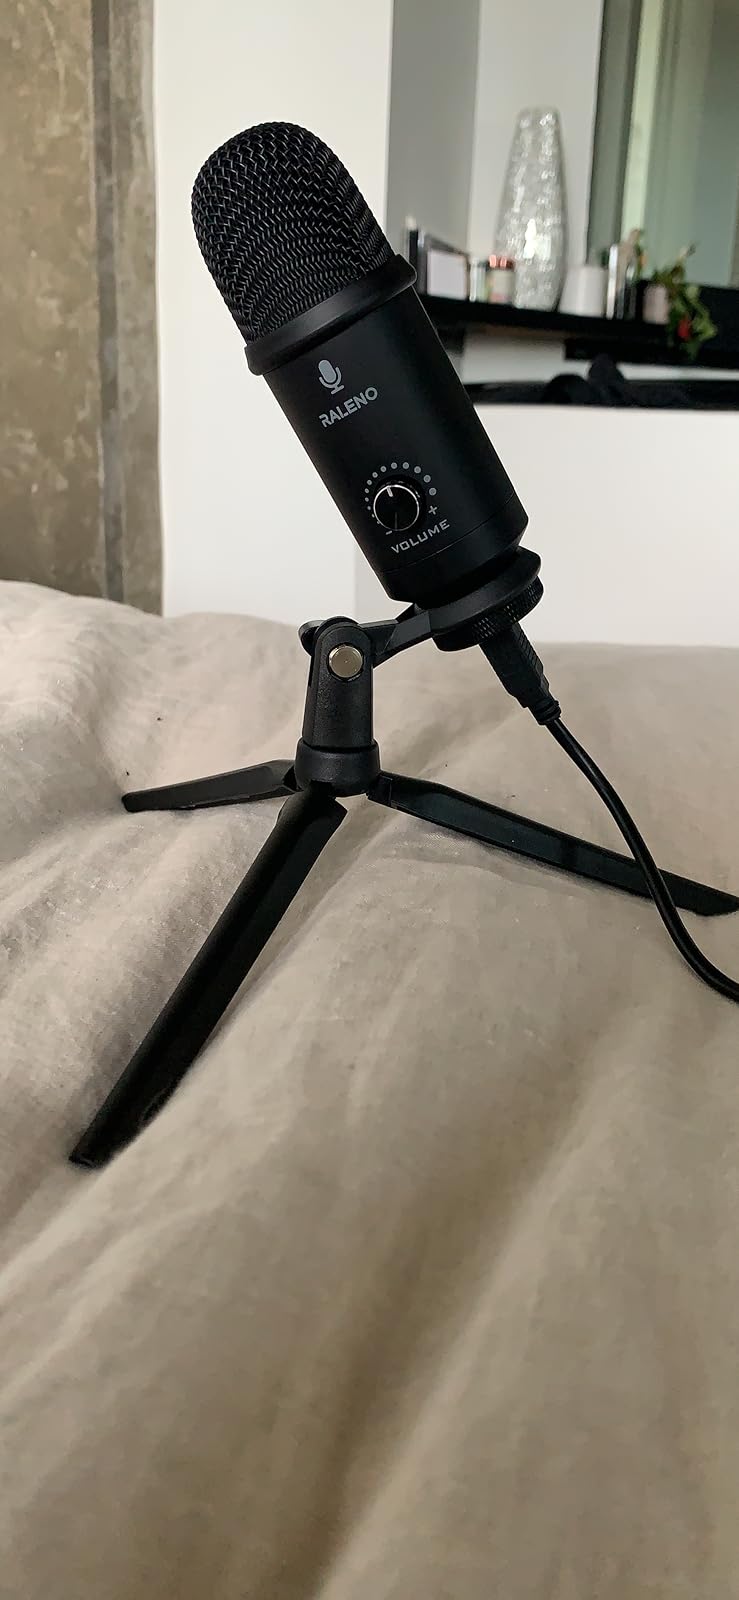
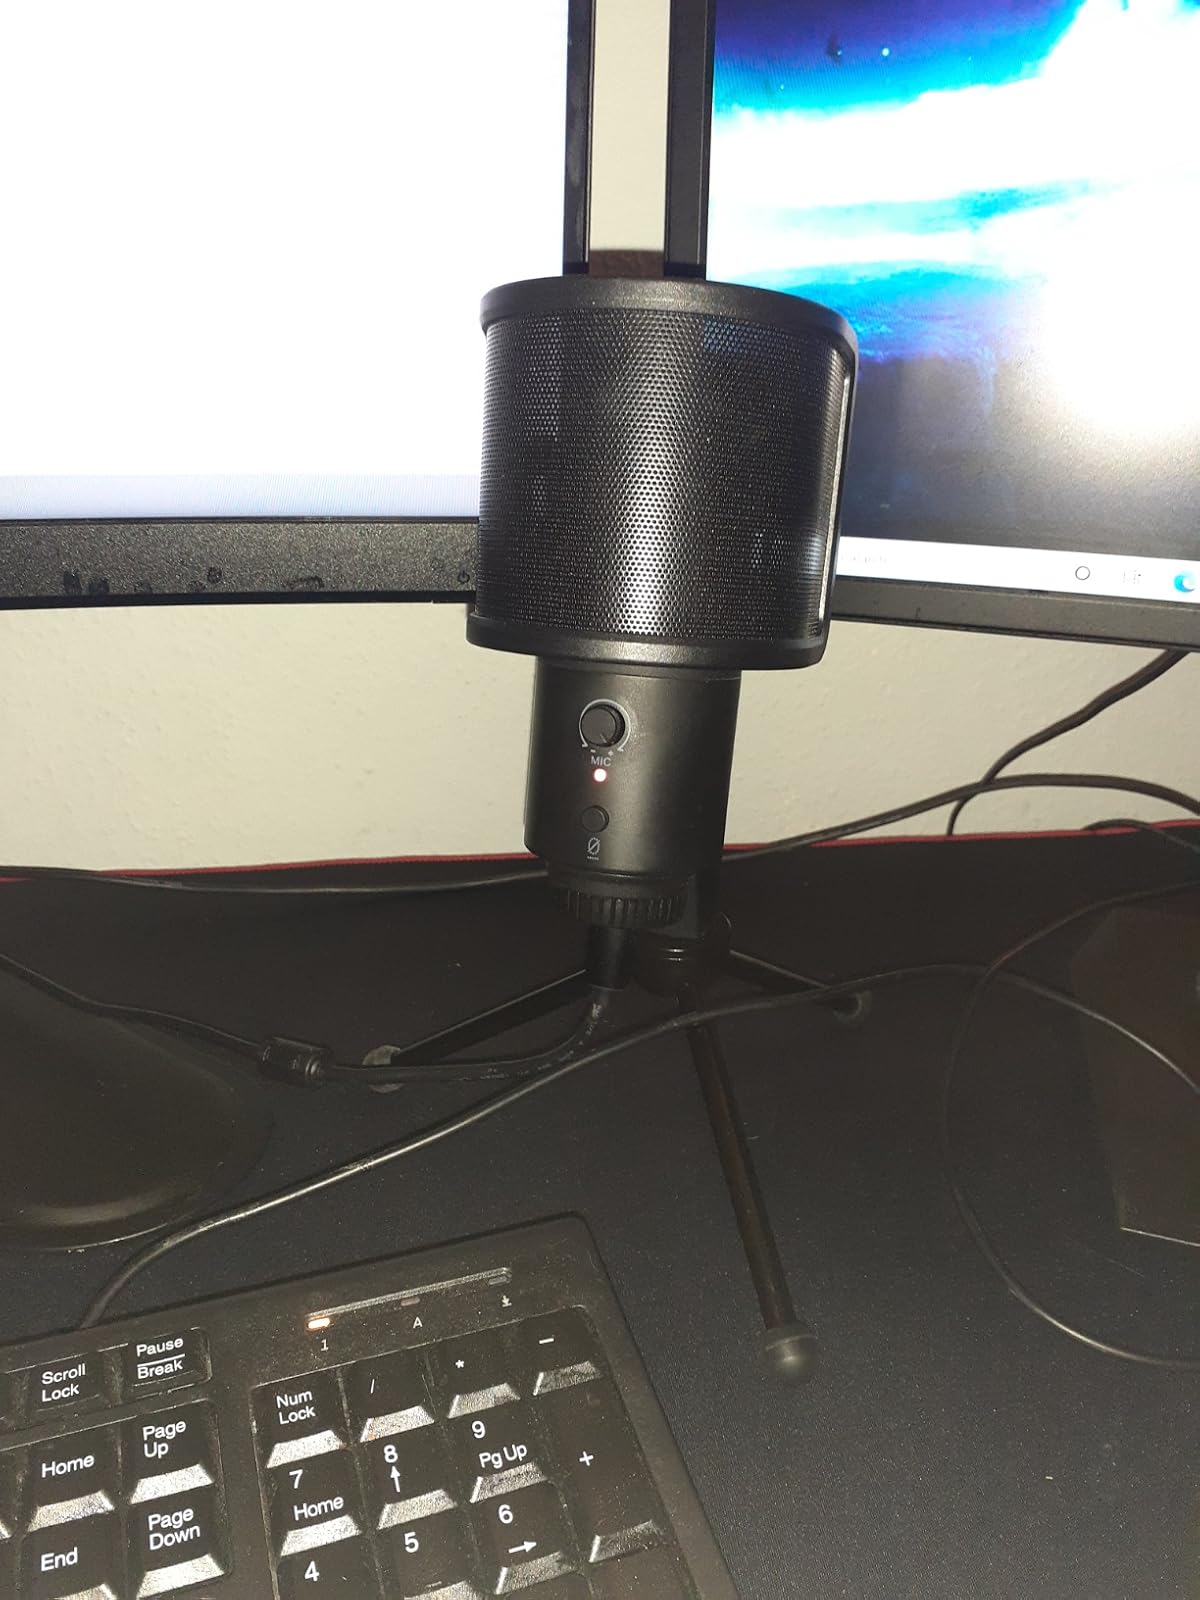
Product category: microphone
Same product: no